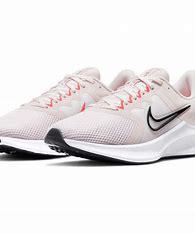
Brand: Nike
Model: Downshifter 11